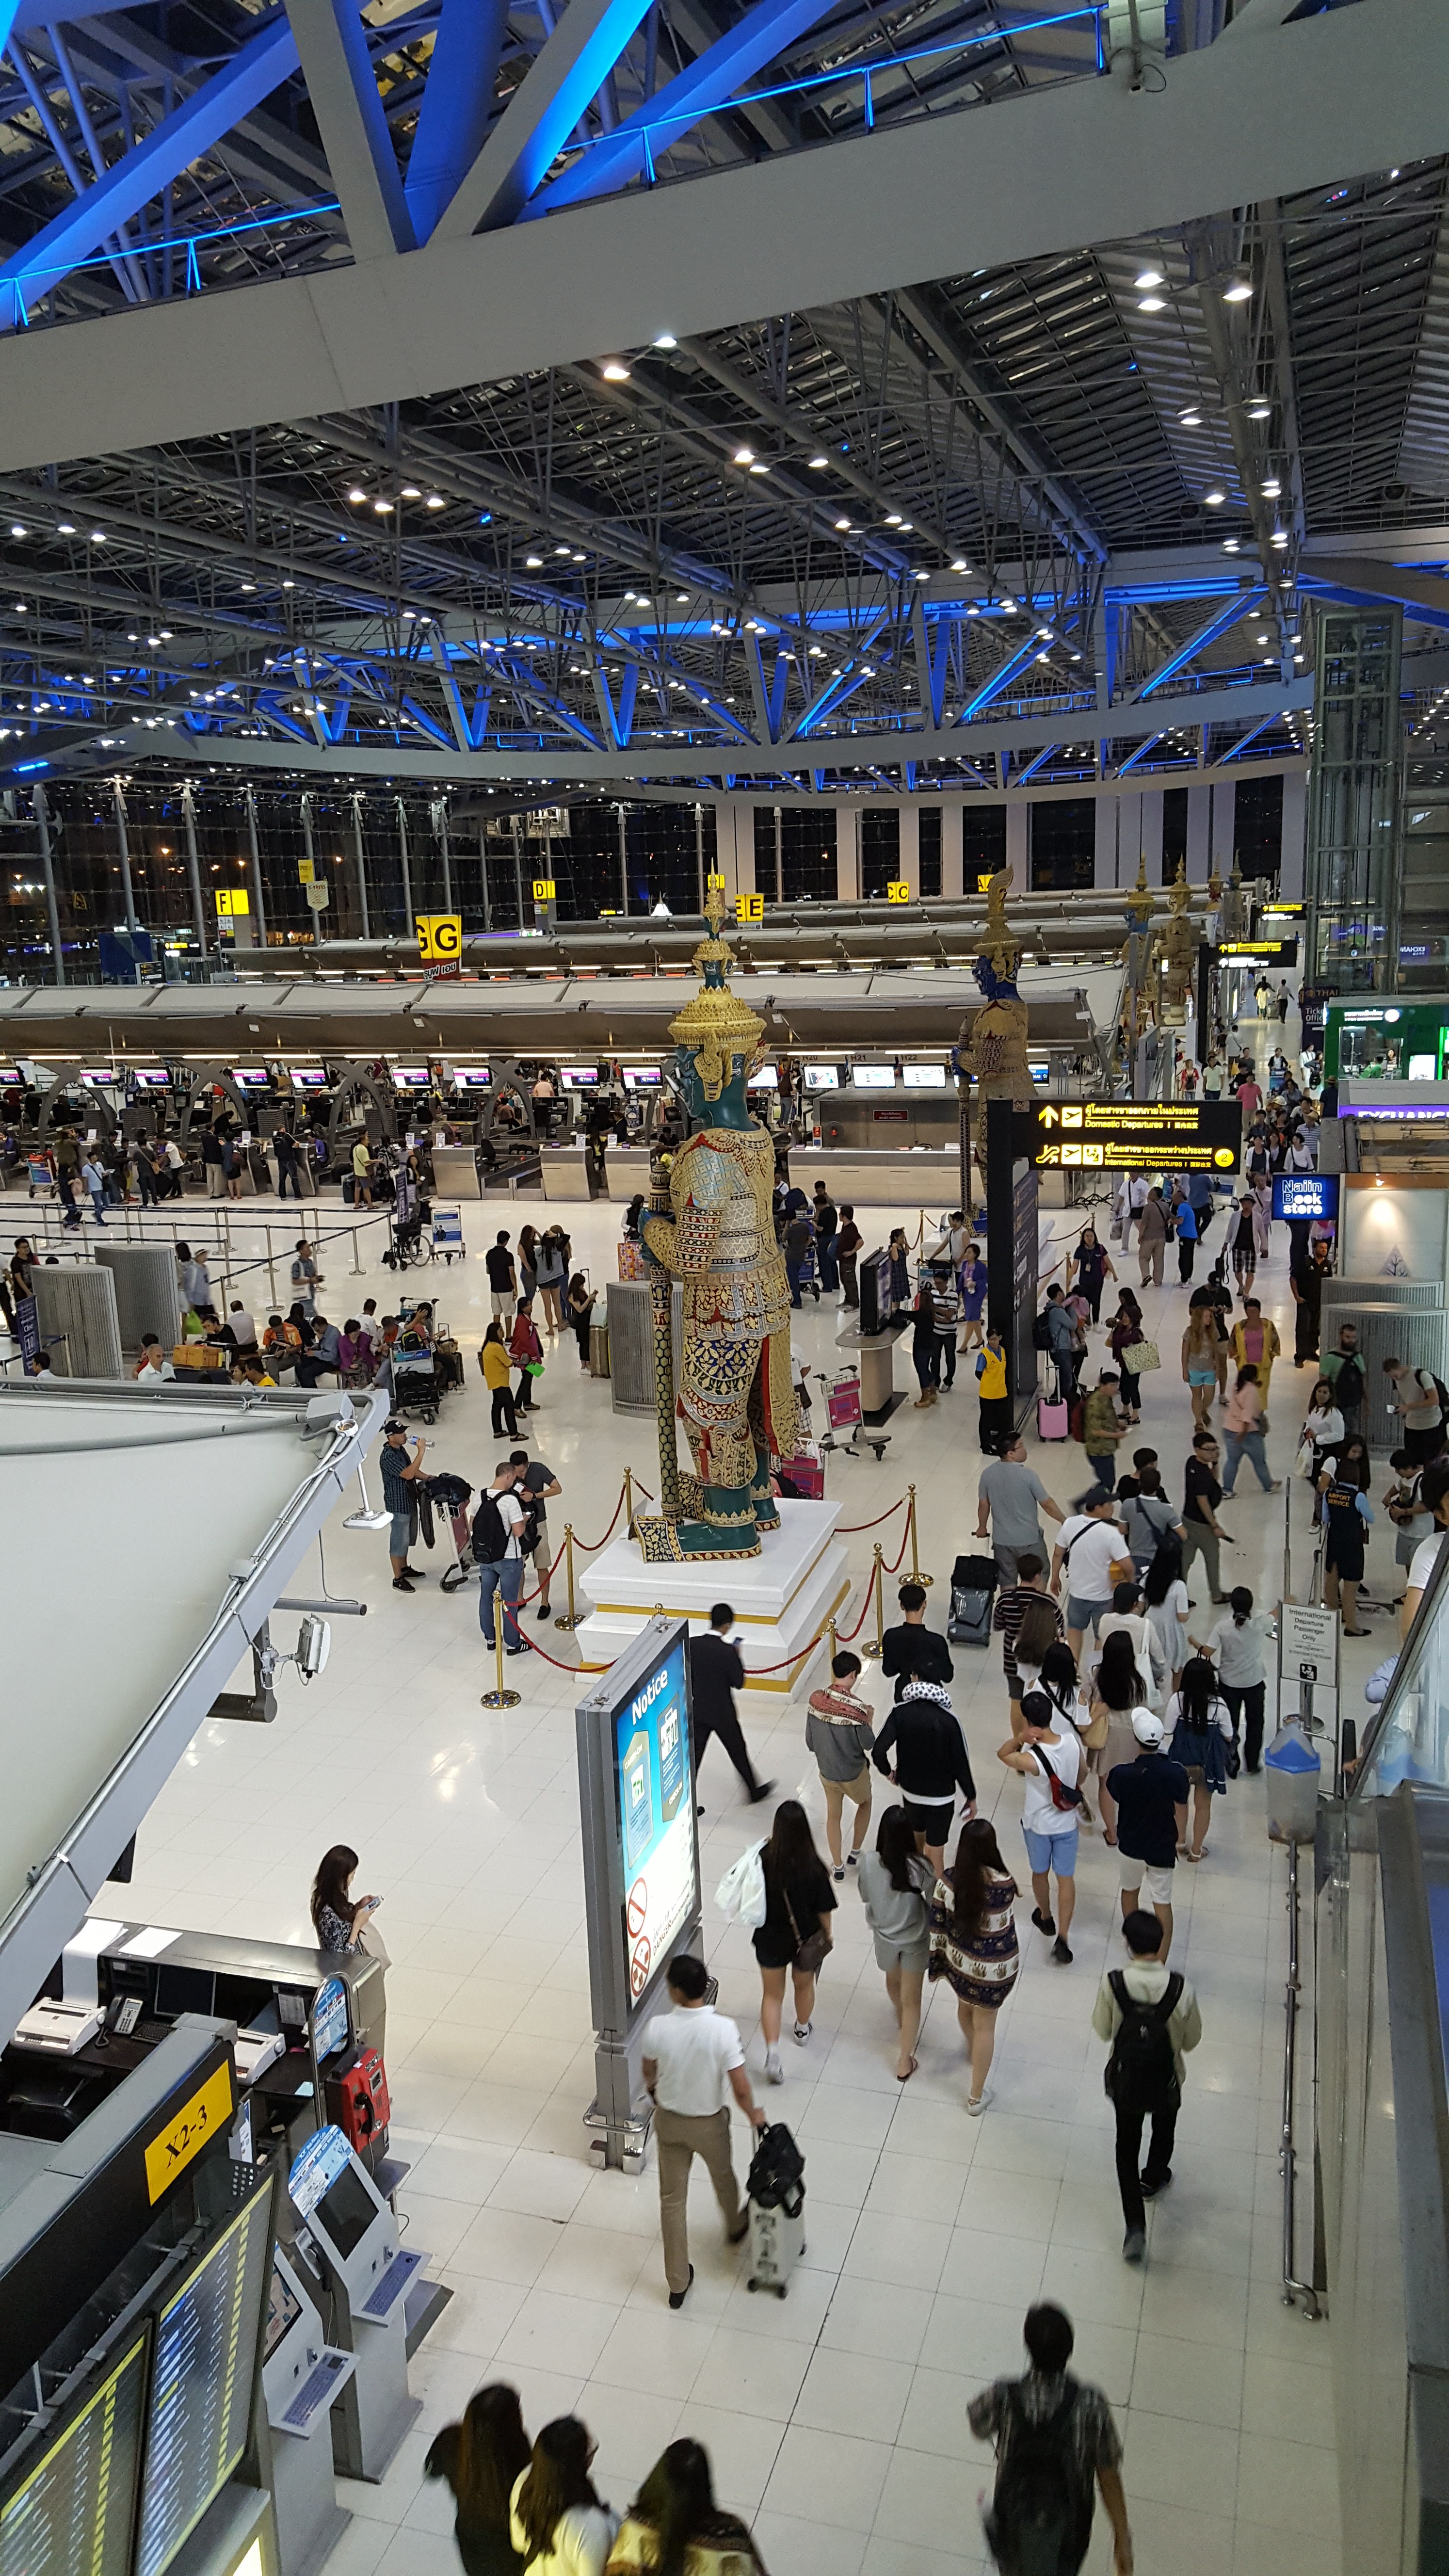
structure, flying, airport, travel, transport, vehicle, asia, sightseeing, public transport, thailand, airport terminal, international, terminal, infrastructure, bangkok, suvarnabhumi, krung, thep, maha, nakhon, convention, auto show, shopping mall, sport venue